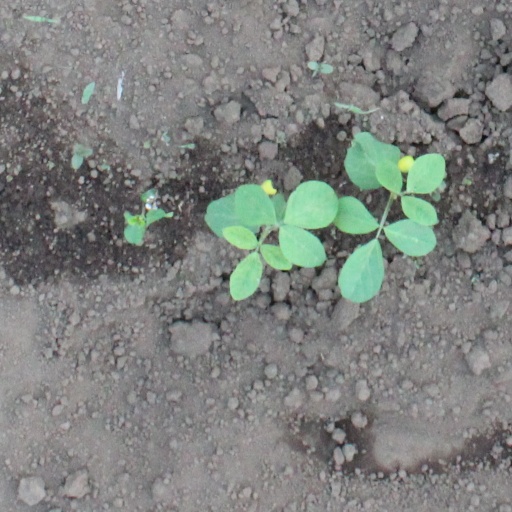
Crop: soybean